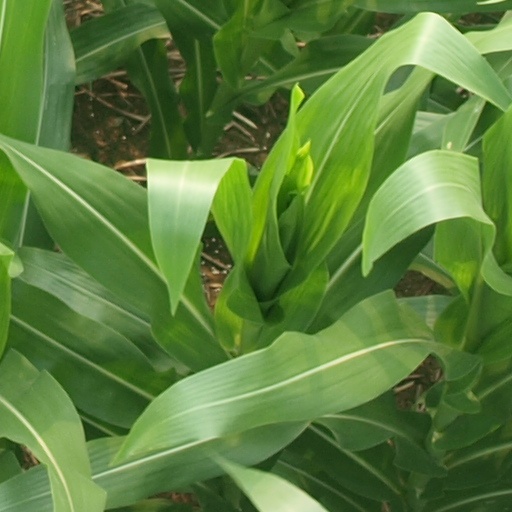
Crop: maize; corn